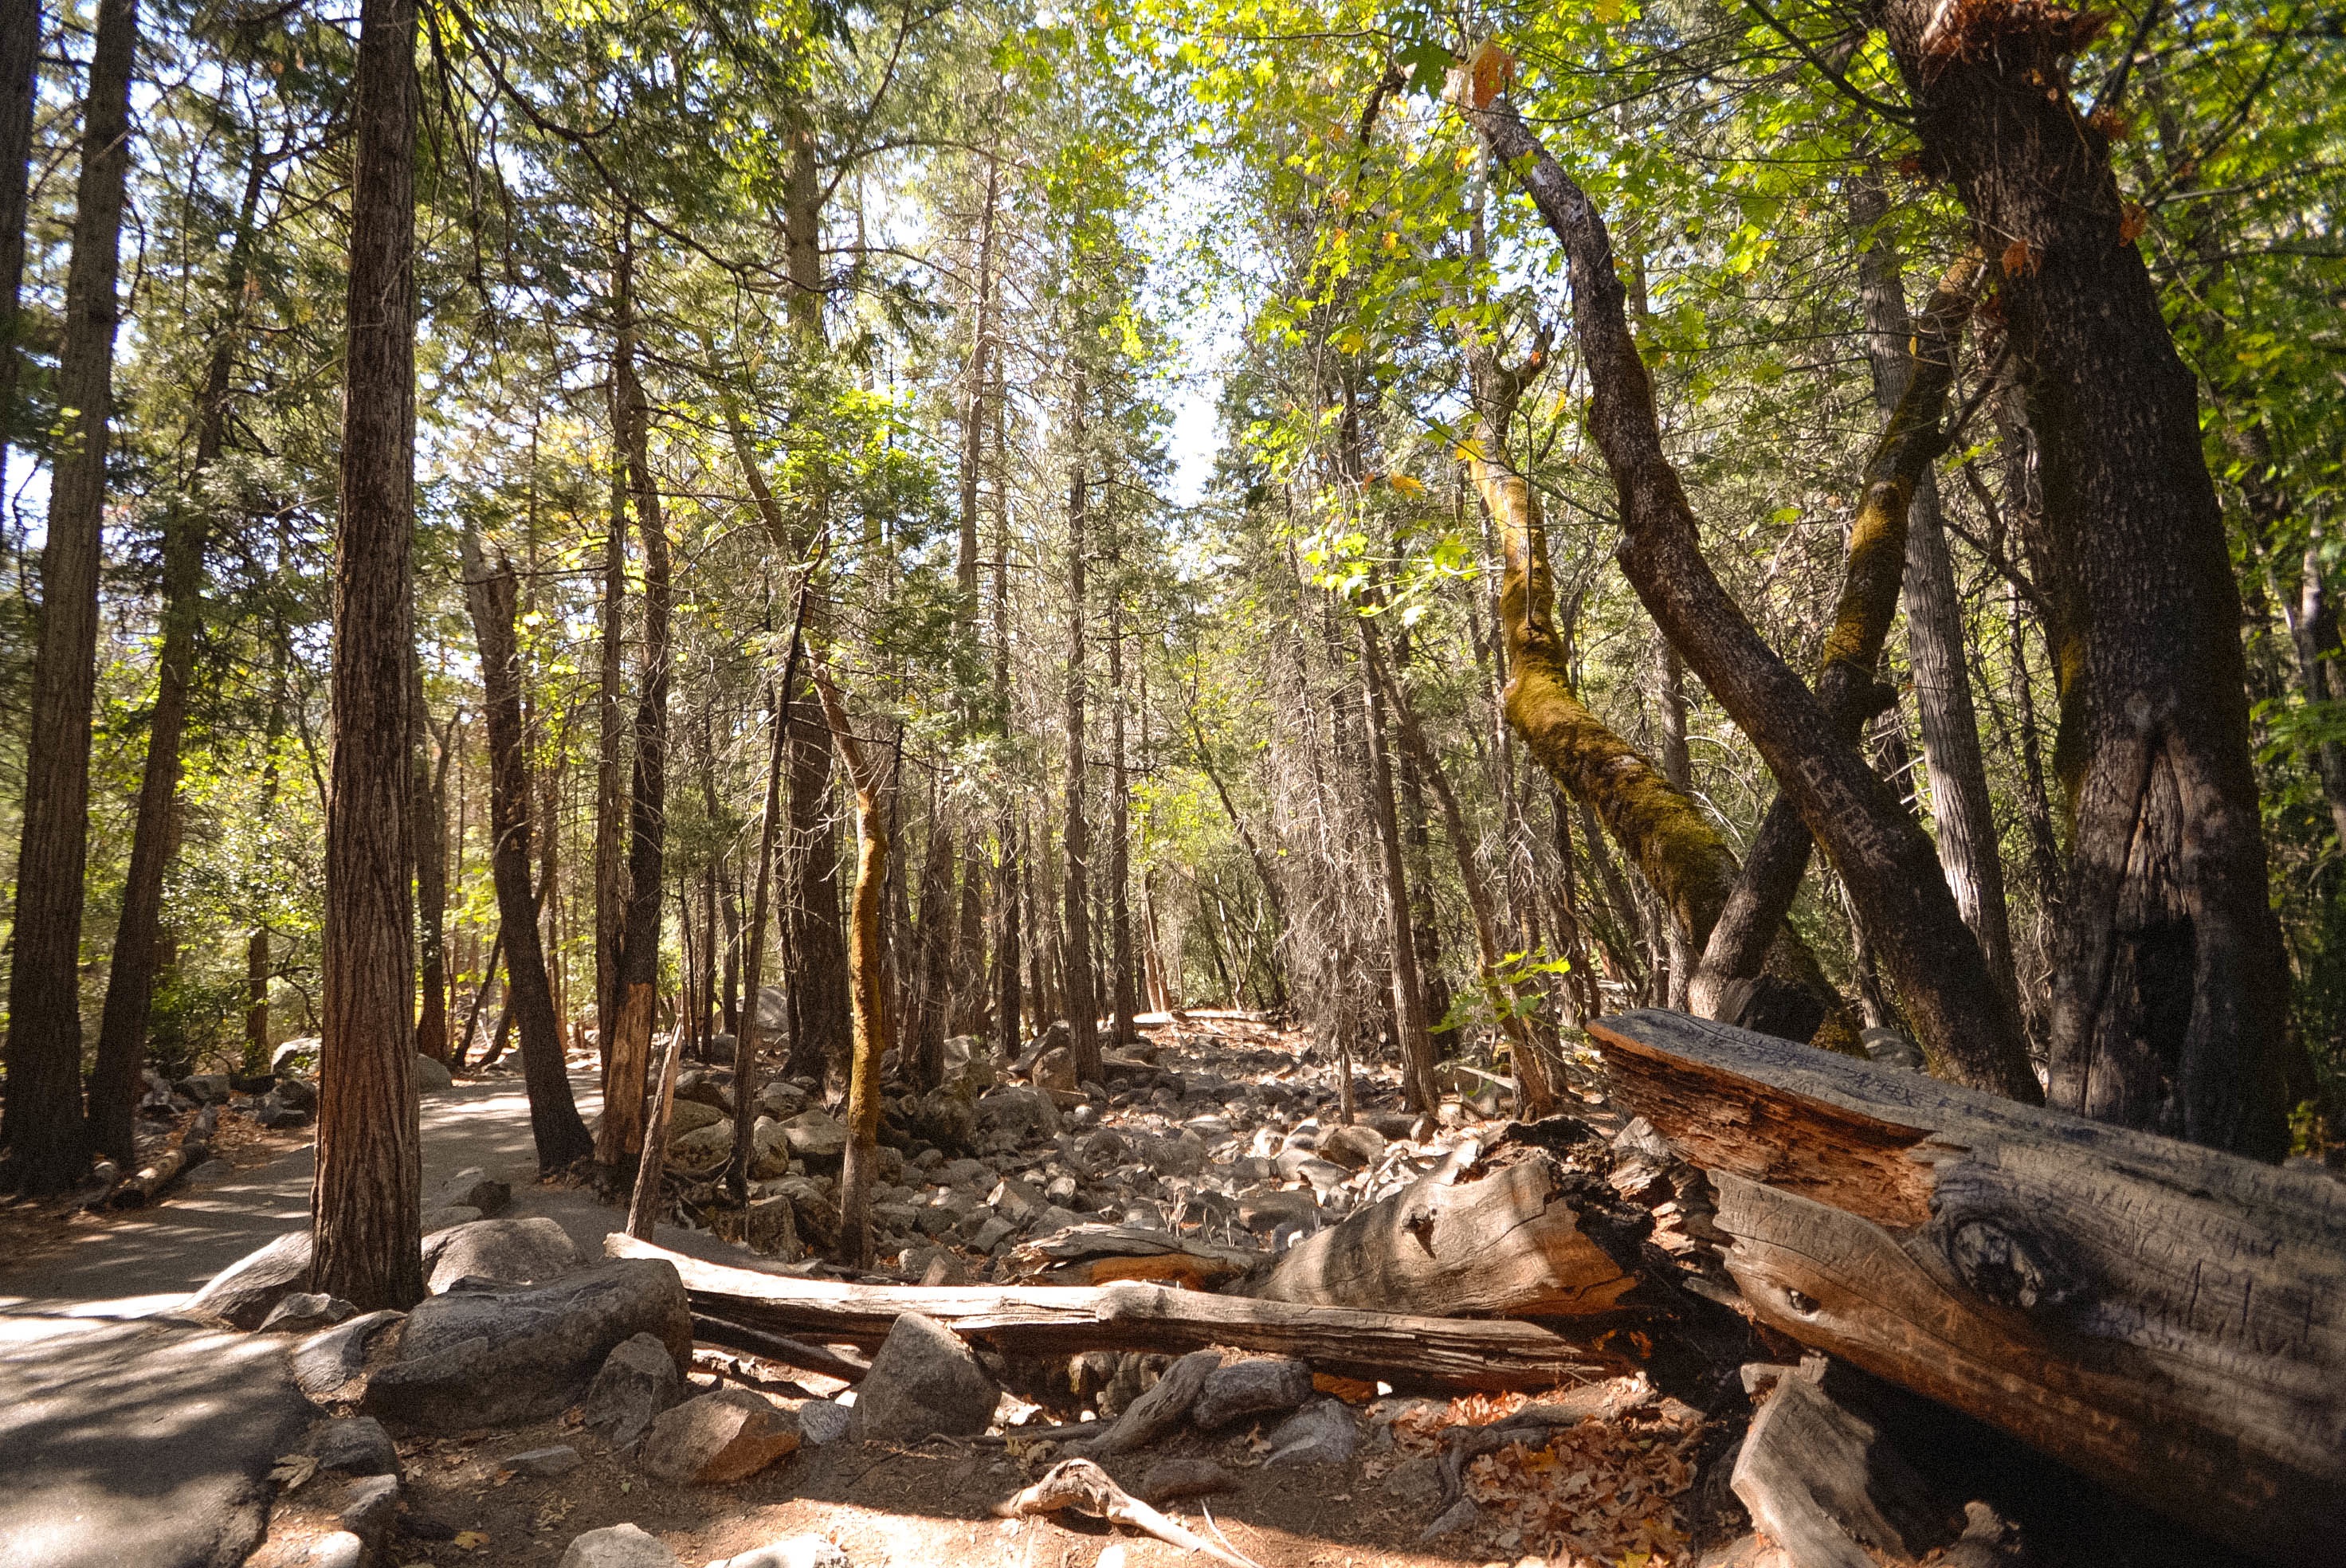
tree, nature, forest, wilderness, trail, stream, jungle, autumn, park, trees, rocks, woods, rainforest, deciduous, wetland, woodland, habitat, ecosystem, old growth forest, natural environment, woody plant, temperate broadleaf and mixed forest